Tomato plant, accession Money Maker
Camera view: tilt-top (135 deg); turntable rotation: 30 degrees
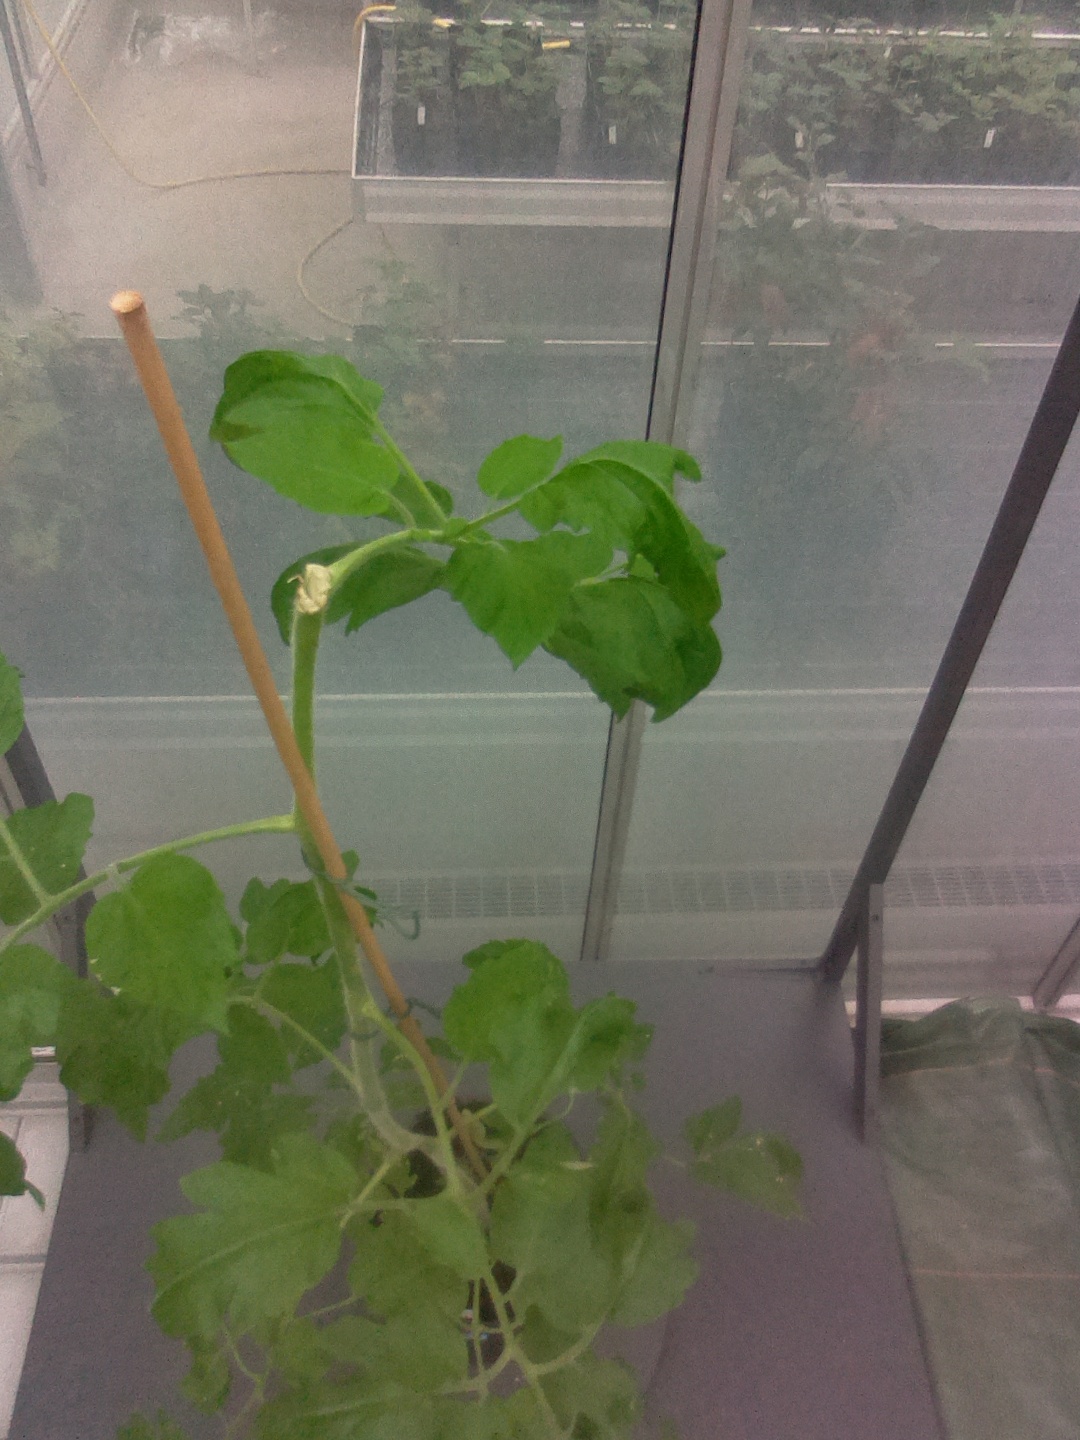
BBCH growth stage 52: 2 inflorescences visible